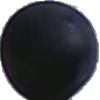
Label: Grape Blue 1